Bog Fox

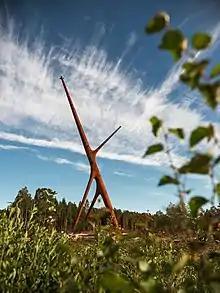
This designer high-voltage pylon is located in Risti, Lääne County. "Photo: Tõnu Tunnel"

Designer high-voltage pylon Bog Fox (Estonian: "Soorebane") is Estonia’s first high-voltage designer pylon, established as the corner pylon of the Harku–Lihula–Sindi high-voltage line in summer 2020. The pylon is located in Risti, Lääne County, Estonia.